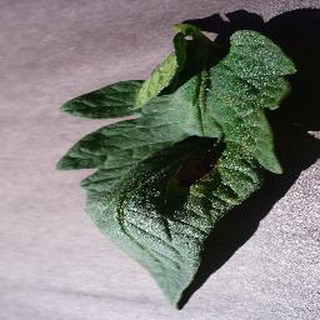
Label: tomato_early_blight